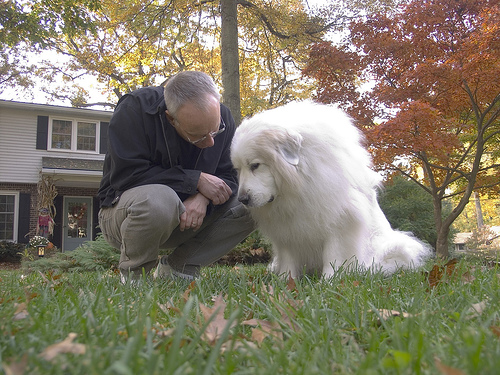
Animal: dog
Breed: great_pyrenees